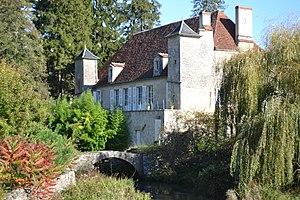
Mignard, Narcy (Nièvre).
Narcy est une commune française située dans le département de la Nièvre, en région Bourgogne-Franche-Comté.